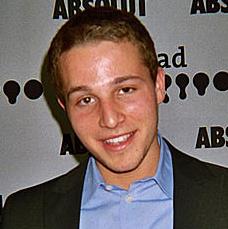
Age: 20